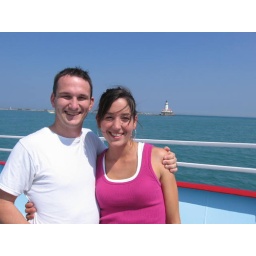
On the boat tour (light house in the distance)